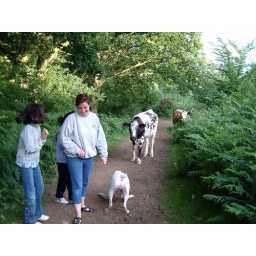
That's our dog's orange ball under the cow's front foot, and she's not going to give it up easily.